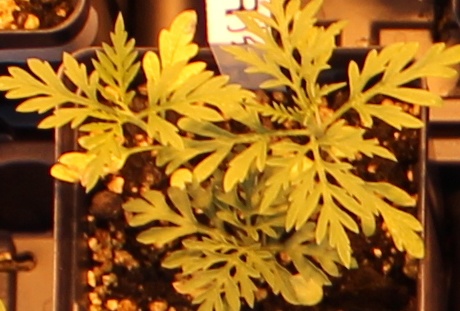
Label: Ragweed